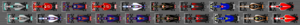
Le Grand Prix automobile d'Espagne 2015, disputé le 10 mai 2015 sur le circuit de Catalunya à Barcelone, est la 921ᵉ épreuve du championnat du monde de Formule 1 courue depuis 1950 et la cinquième manche du championnat 2015. Il s'agit de la quarante-cinquième édition du Grand Prix d'Espagne comptant pour le championnat du monde de Formule 1. L'épreuve se dispute pour la vingt-cinquième fois depuis 1991 sur le circuit catalan.